12 Golden Ducks

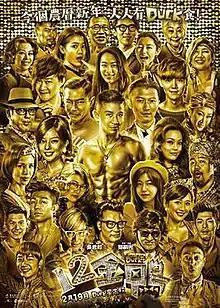
Film poster

12 Golden Ducks is a 2015 Hong Kong comedy film directed by Matt Chow and starring Sandra Ng. It was theatrically released on 19 February 2015.